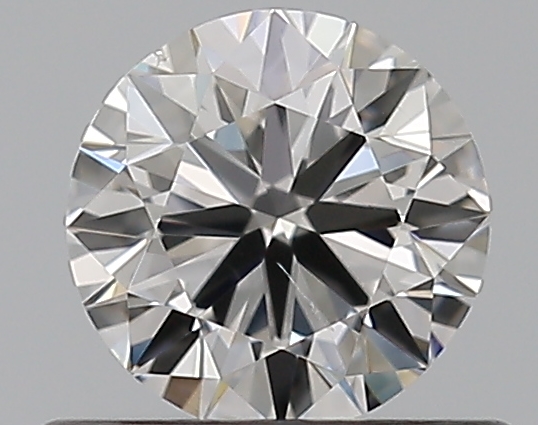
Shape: round
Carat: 0.5
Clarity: SI1
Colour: F
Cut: VG
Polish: EX
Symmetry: EX
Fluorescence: F
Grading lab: GIA
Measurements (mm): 4.99 x 5.04 x 3.1